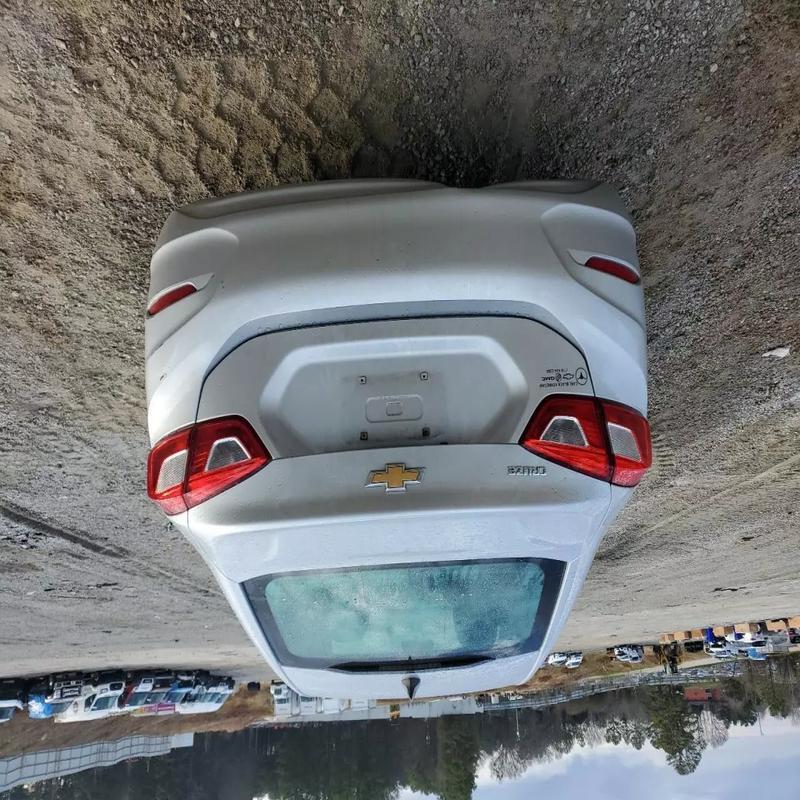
Aucun dommage détecté.
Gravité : aucun